Uonuma-Nakajō Station

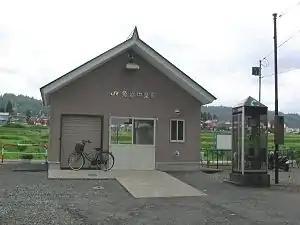
Uonuma-Nakajō Station in July 2004

is a railway station in the city of Tōkamachi, Niigata, Japan operated by East Japan Railway Company (JR East).